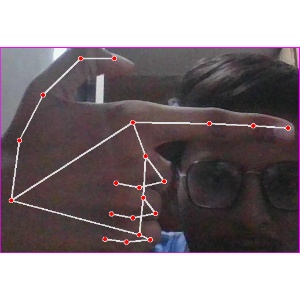
अक्षर: ब